Château de Grugnac

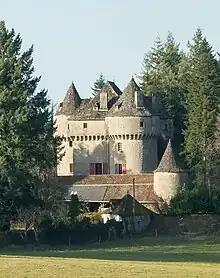
Château de Grugnac viewed in 2022

The Château de Grugnac is a castle in the "commune" of Sousceyrac in the Lot "département" of France.